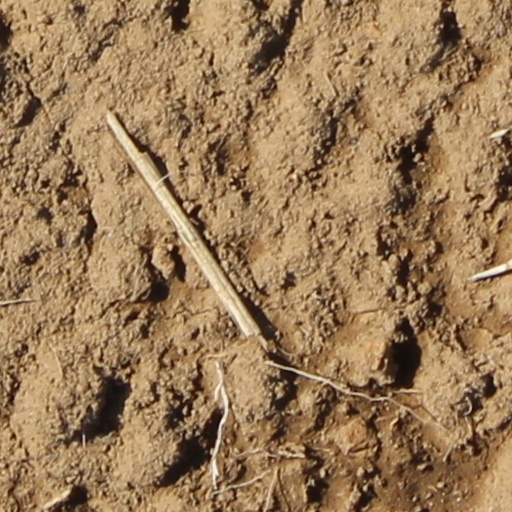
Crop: wheat